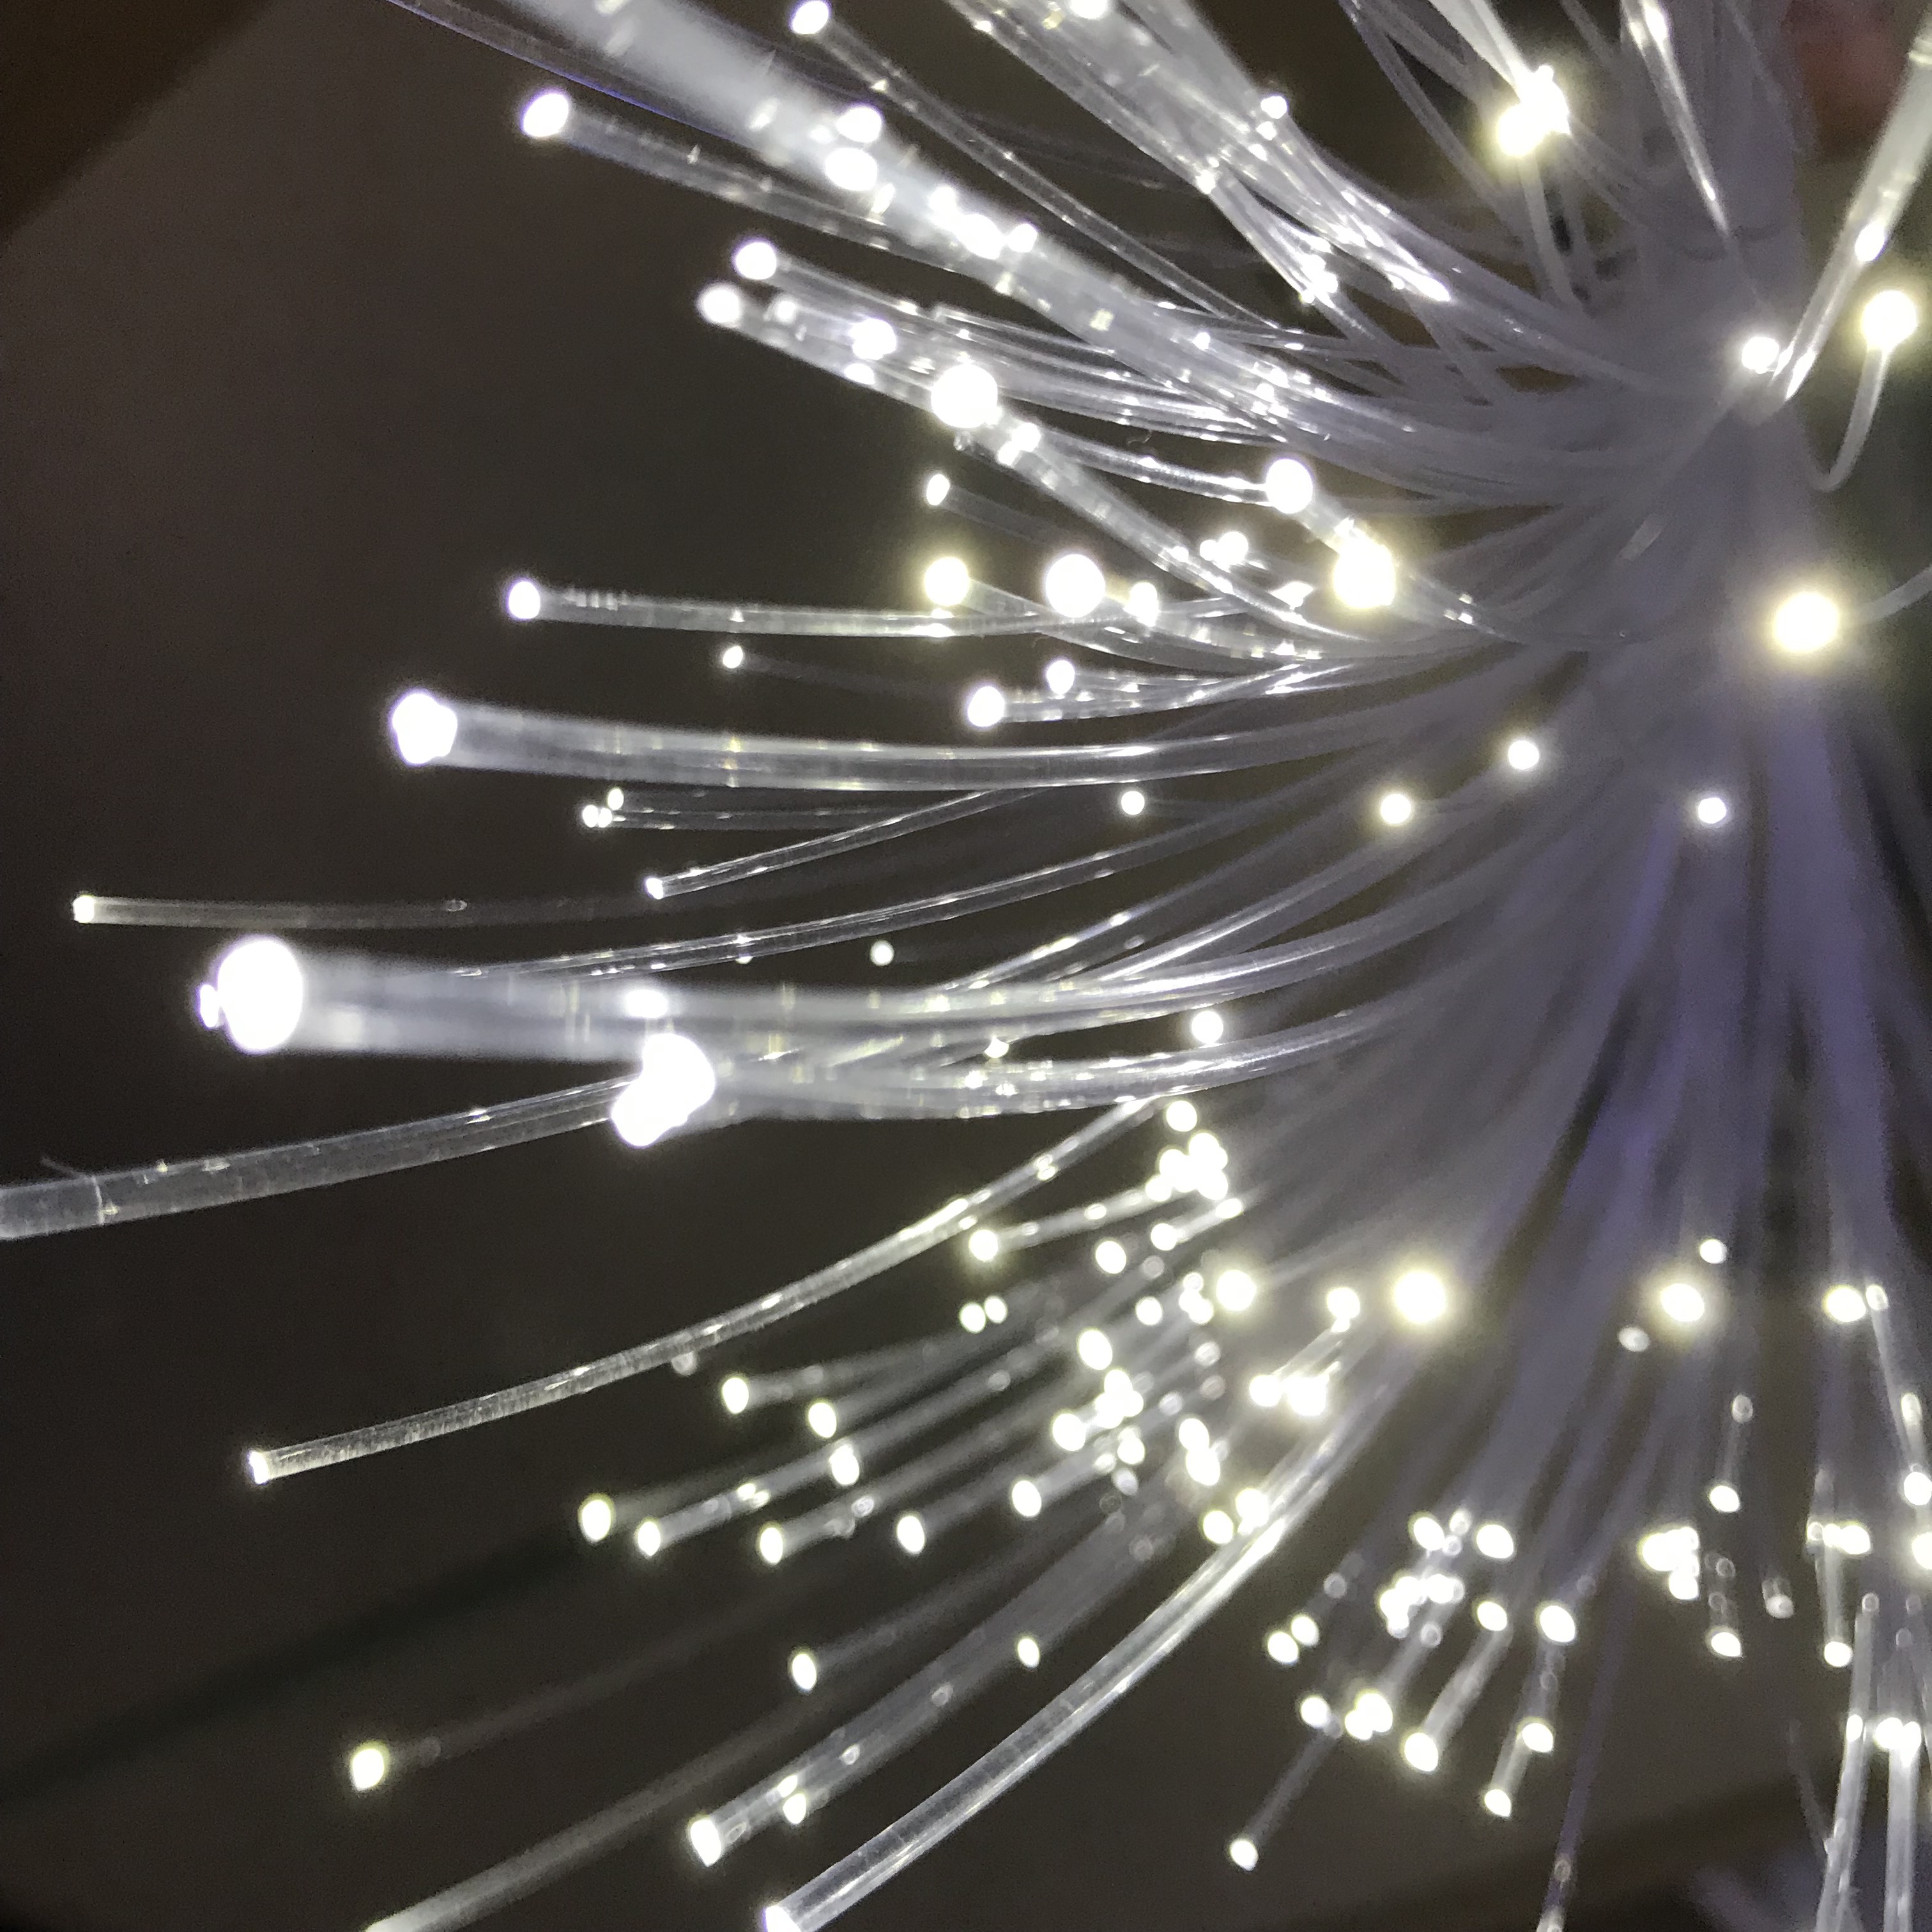
fiber optics, twinkle, stars, white, light, lighting, cable, line, darkness, Optical fiber, technology, architecture, light fixture, christmas lights, diwali, night, interior design, ceiling, holiday, electronics accessory, black and white, christmas decoration, new year, fete, metal